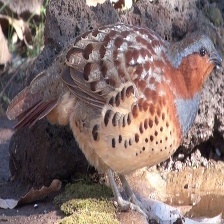
Species: CHINESE BAMBOO PARTRIDGE
Scientific name: BAMBUSICOLA THORACICUS
ImageNet parent category: partridge